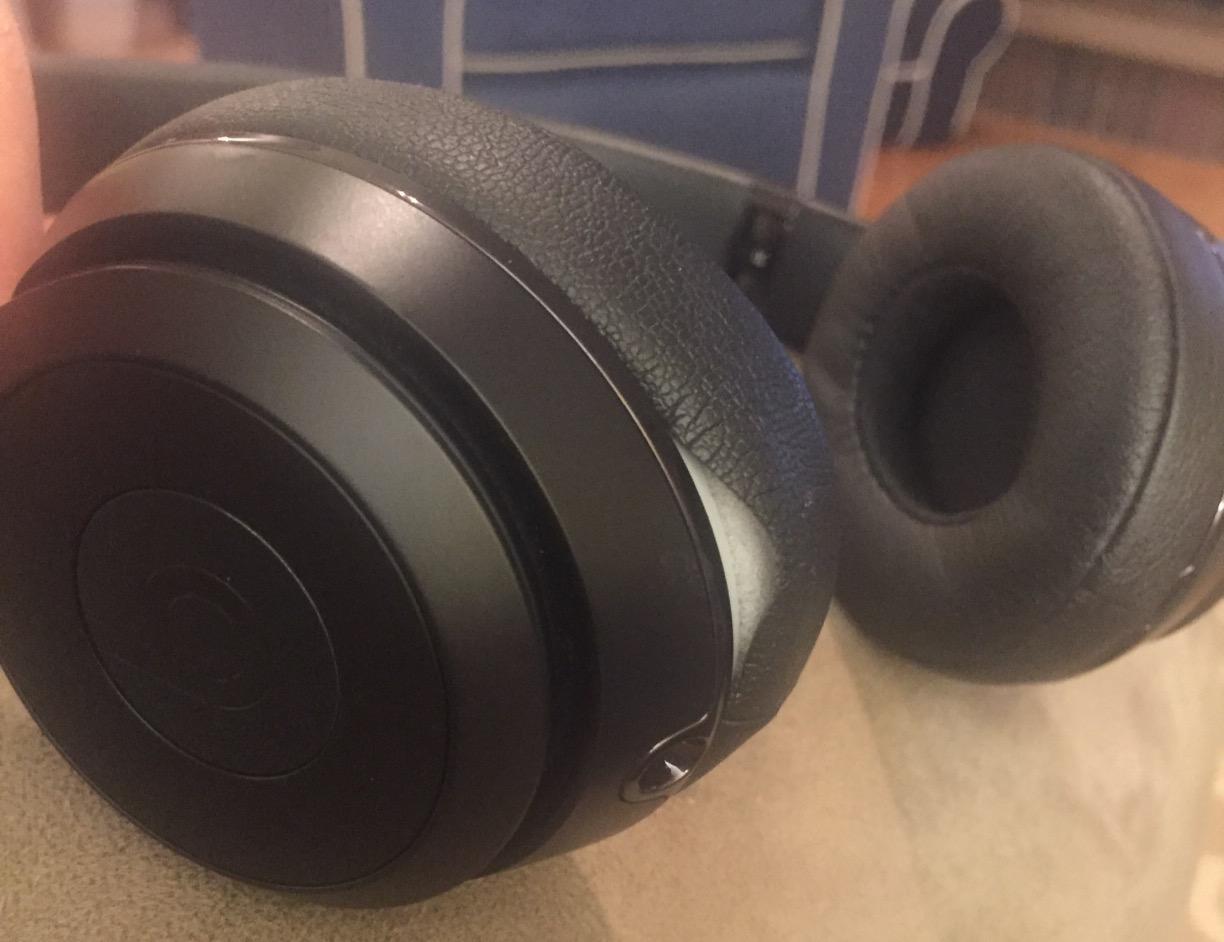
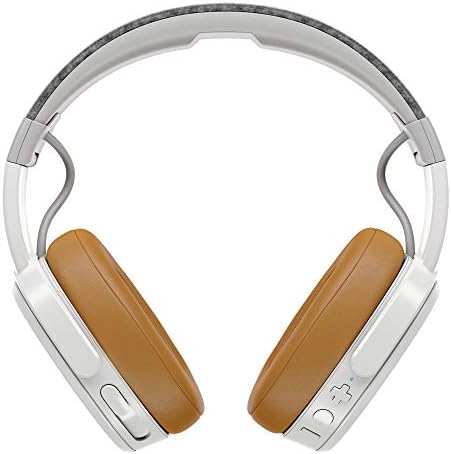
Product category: headphones
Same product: no